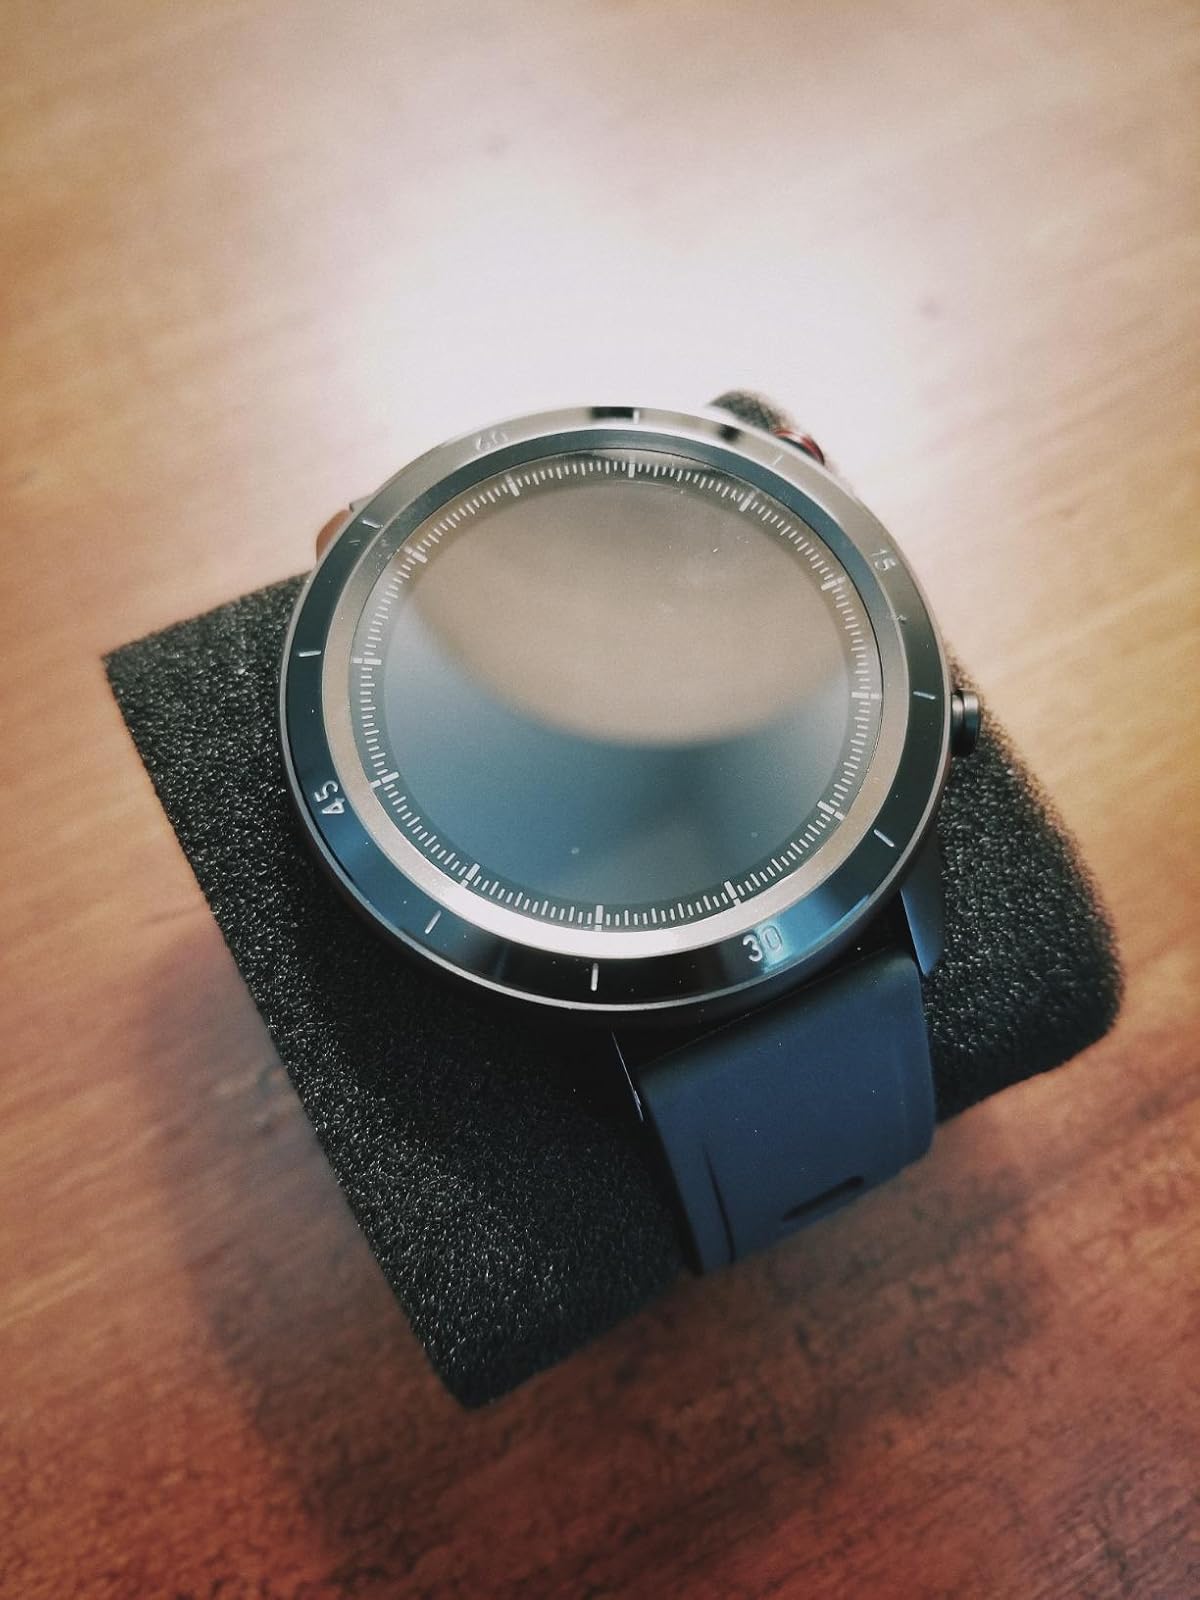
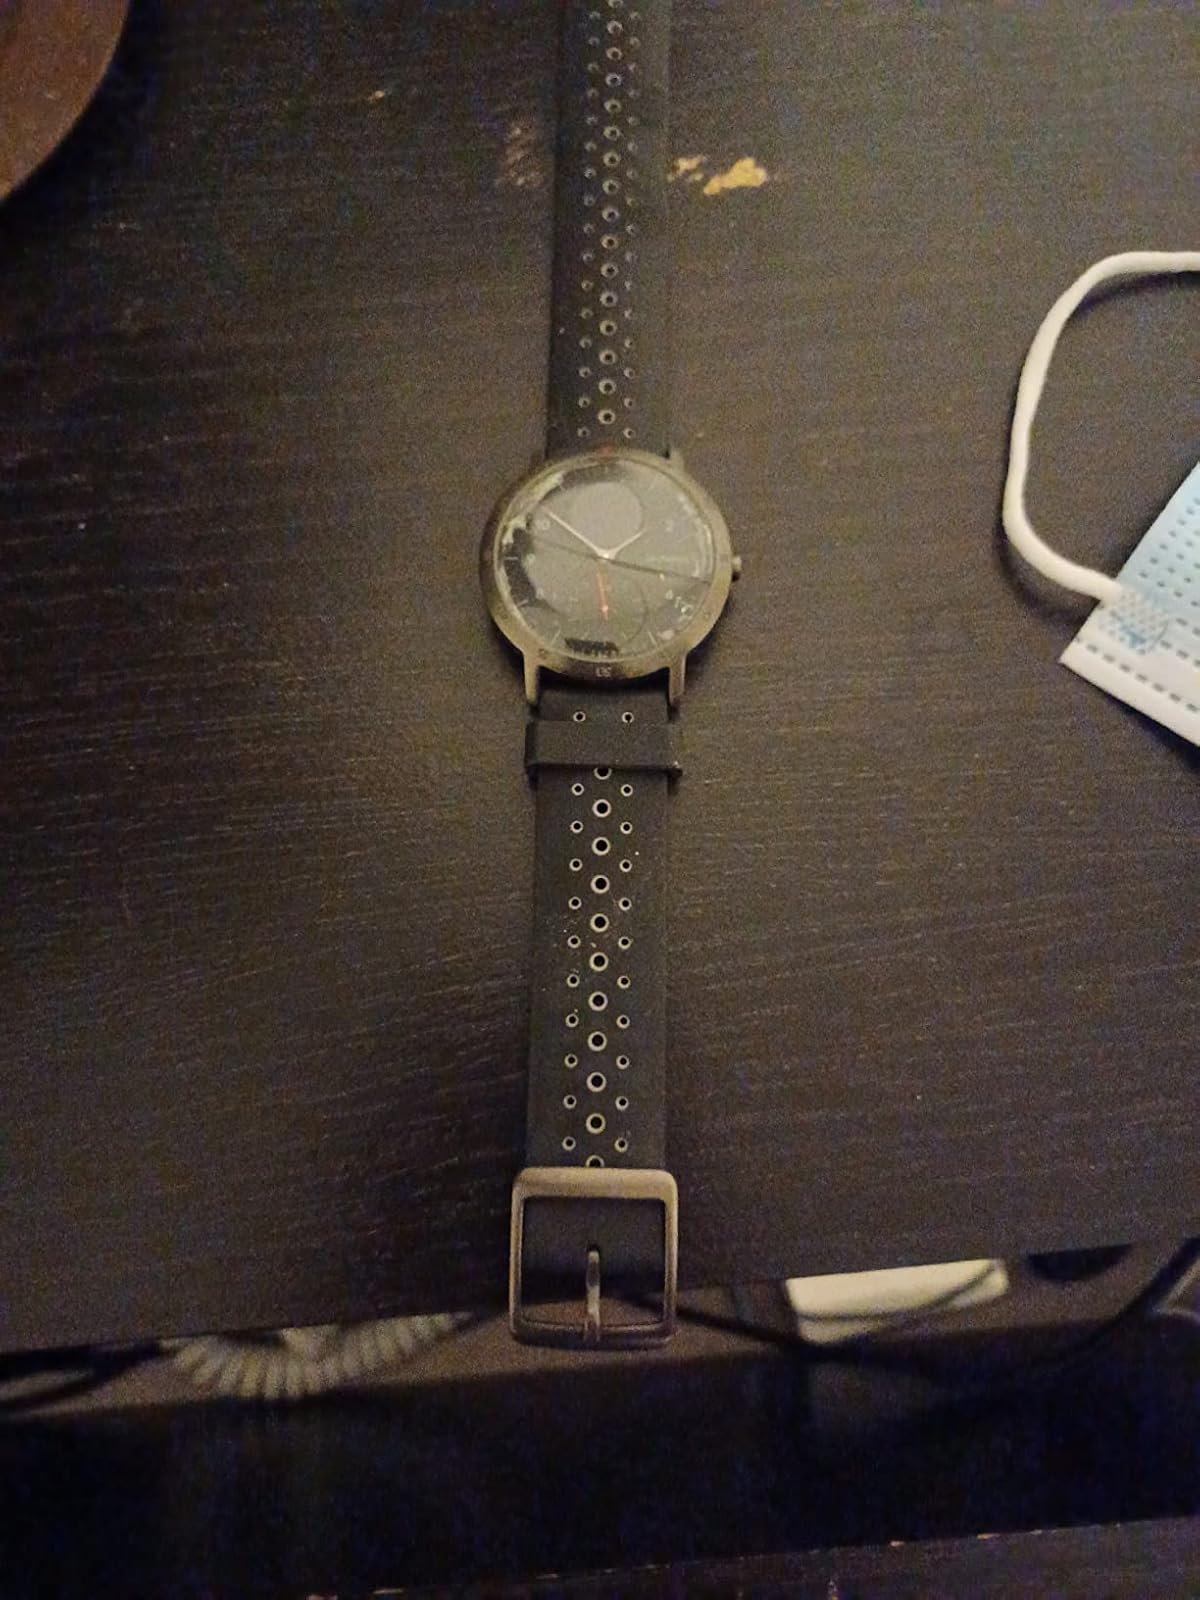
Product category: smartwatch
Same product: no